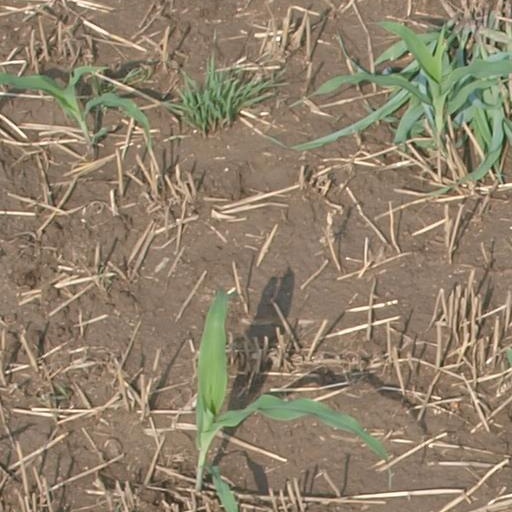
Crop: maize; corn